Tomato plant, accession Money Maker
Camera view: bottom (45 deg); turntable rotation: 300 degrees
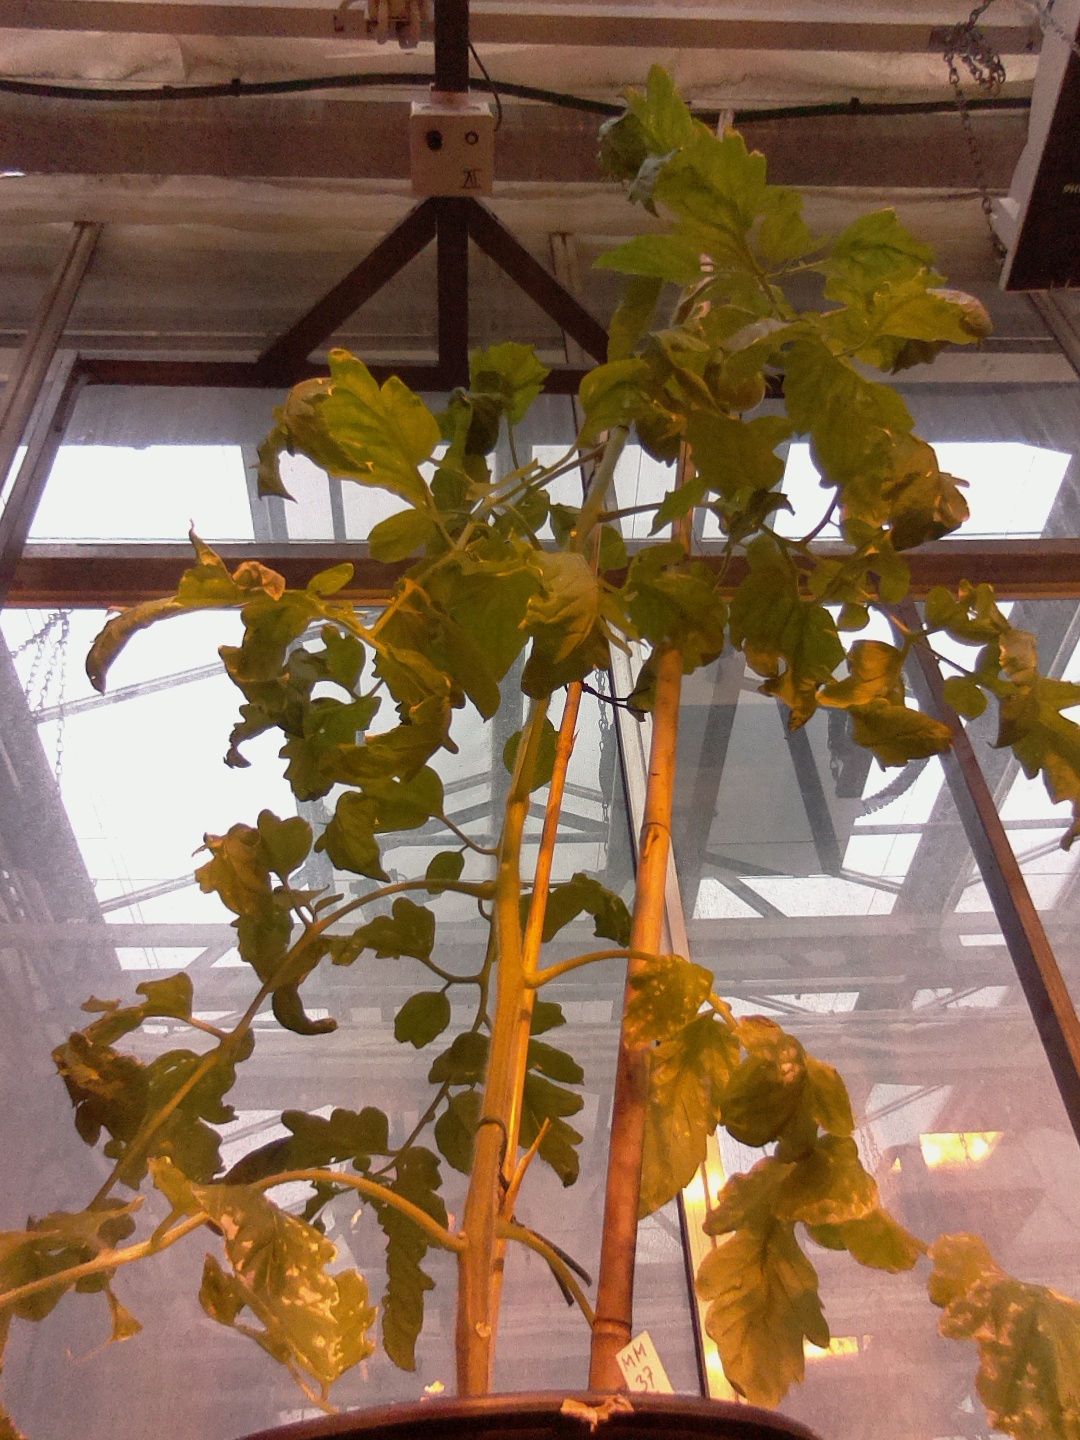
BBCH growth stage 76: 60%-70% of final fruit size